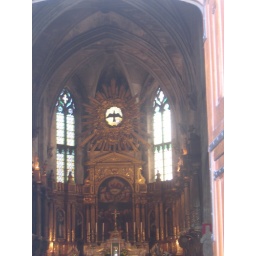
I love the bird on the alter piece above the golden organ.